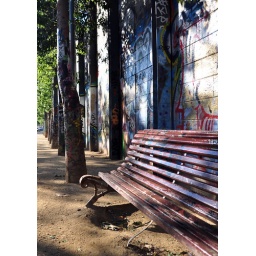
A bench sitting in front of a graffiti painted wall in Barcelona